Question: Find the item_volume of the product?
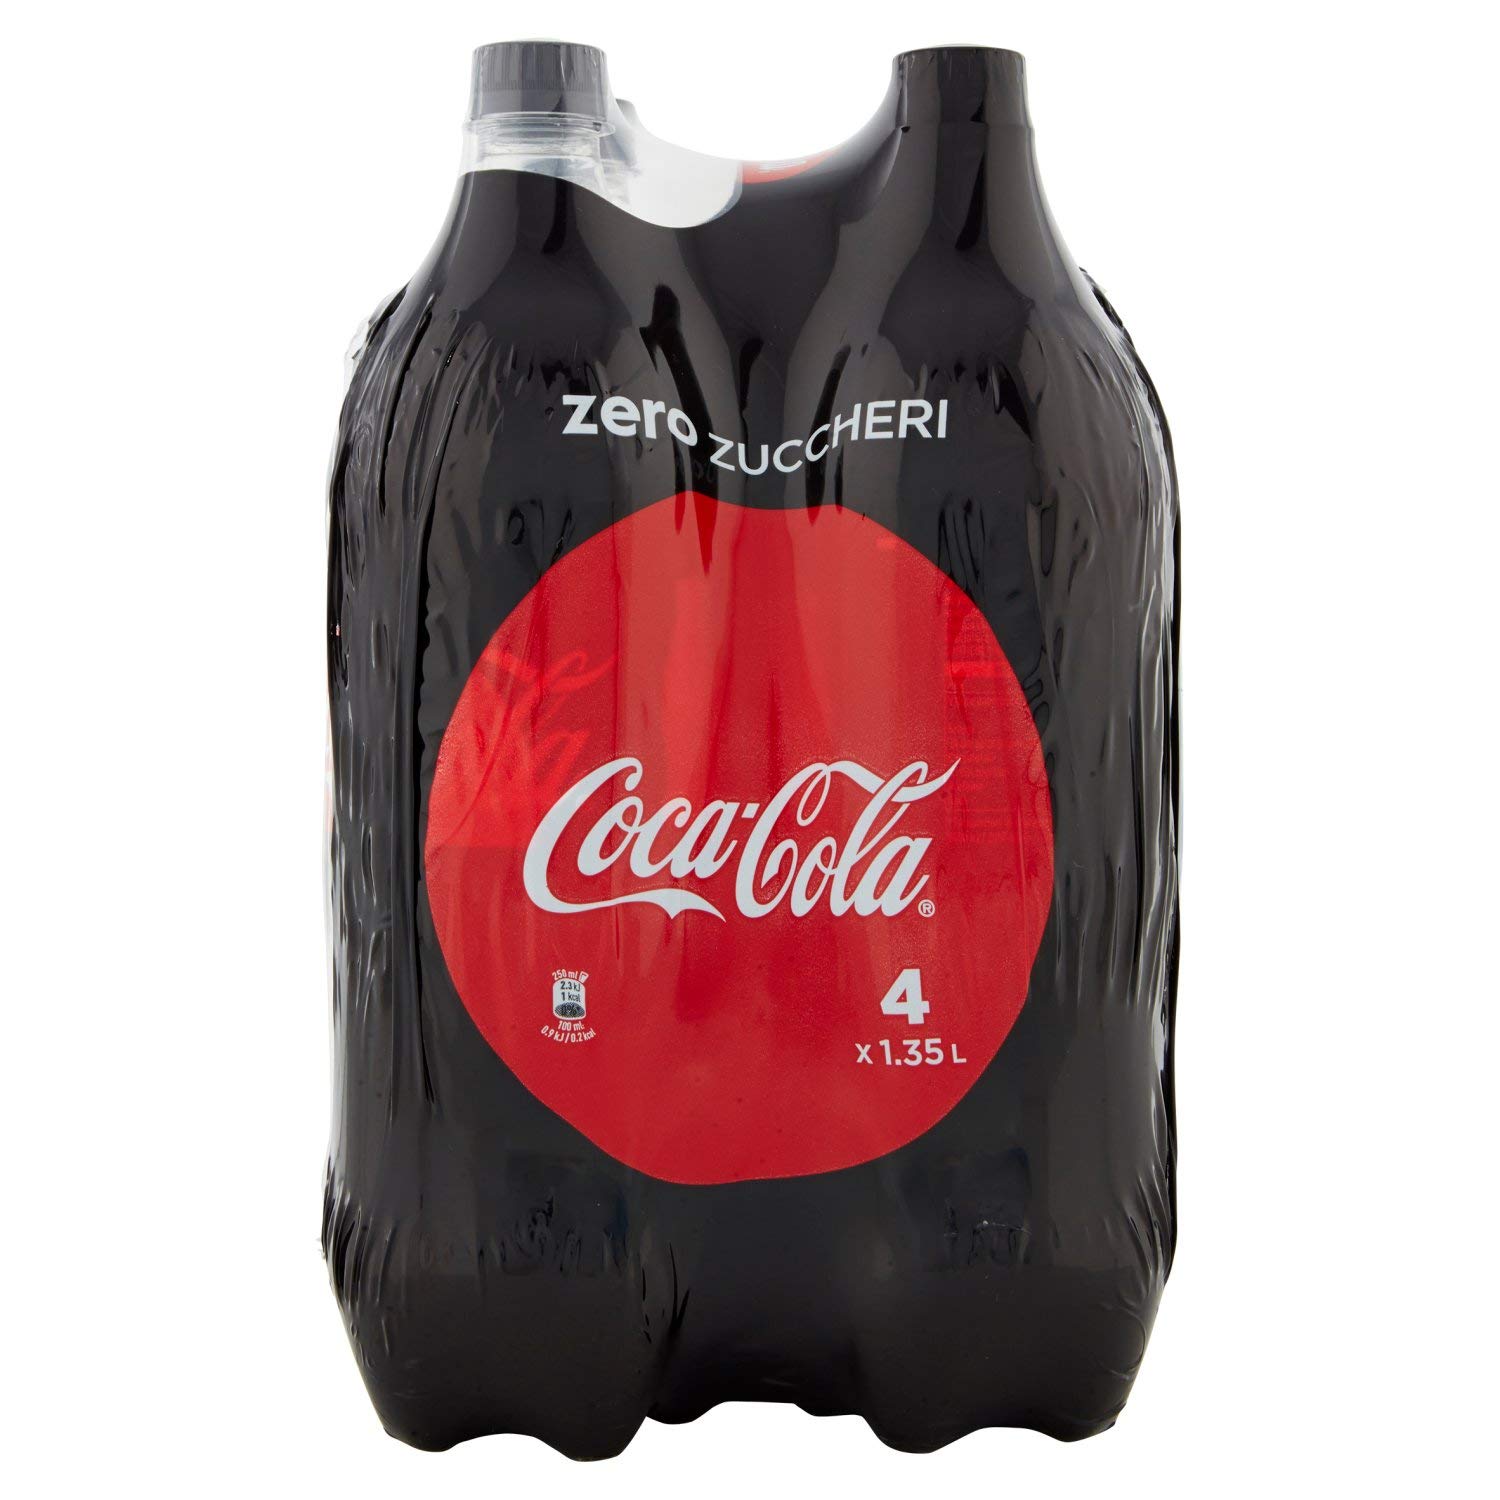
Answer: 1.35 litre